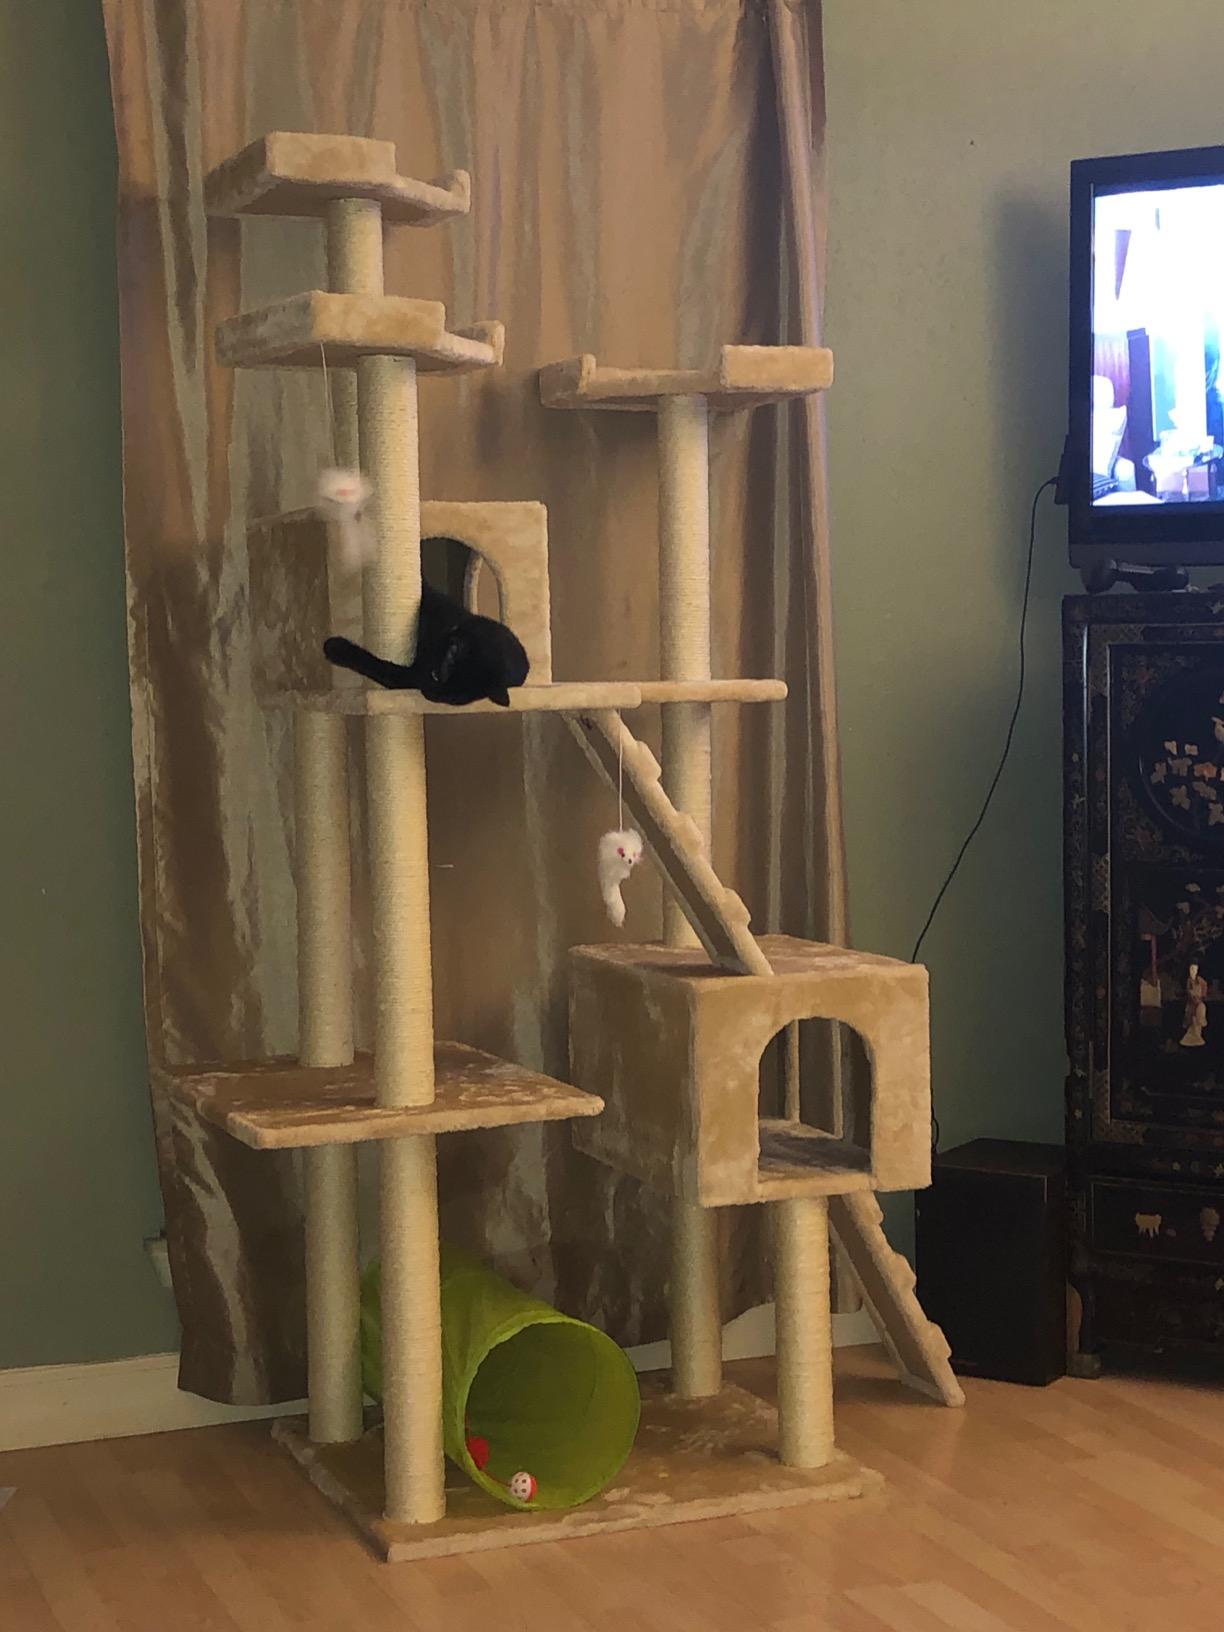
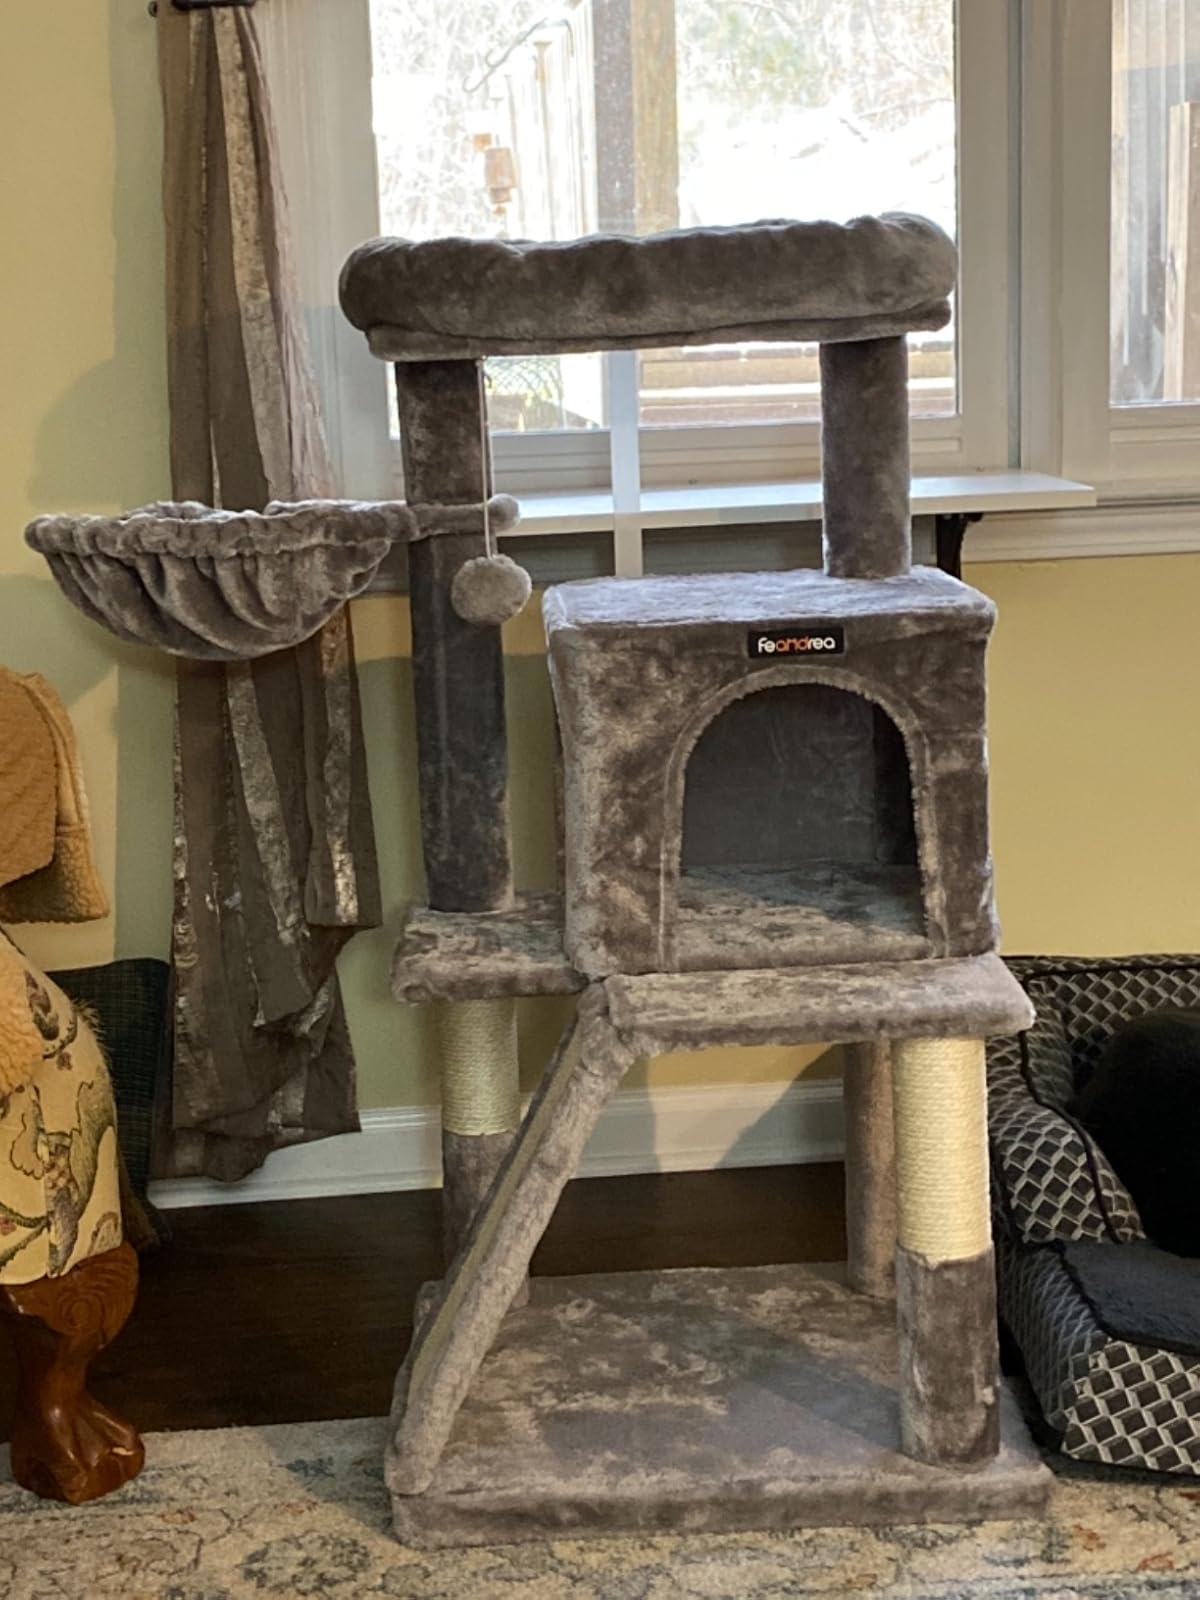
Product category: items_cat tree
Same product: no